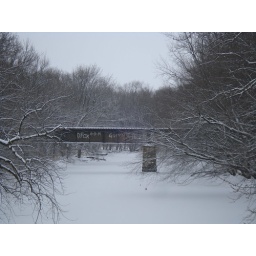
rail road bridge near algona iowa 2009